Answer in natural language. Considering the relative positions, is framed mountain landscape photo above or below artistic colourful white paper drawing scenario? Choose between the following options: below or above
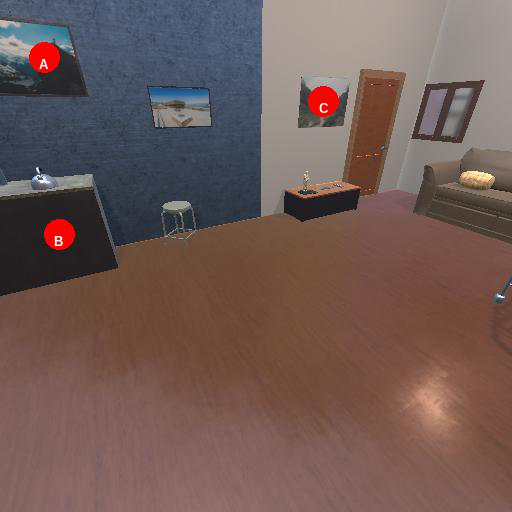
<answer>above</answer>